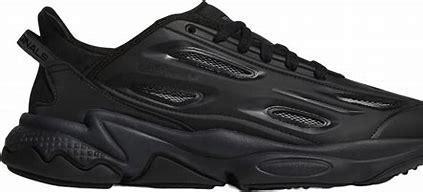
Brand: Adidas
Model: Ozweego Celox